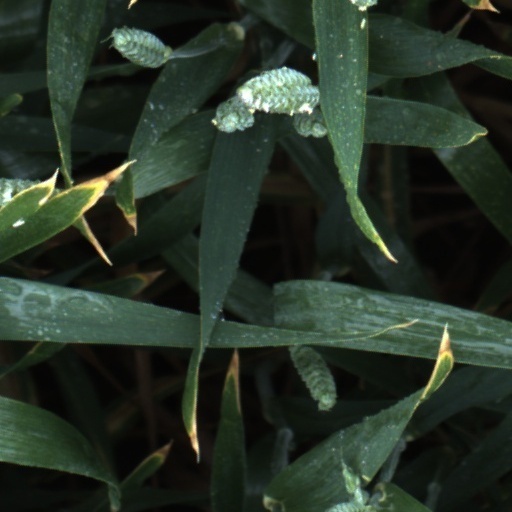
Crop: wheat